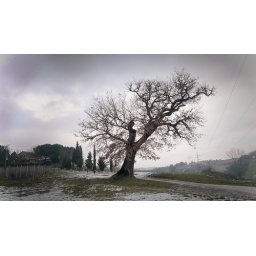
turn white snow red as strawberries in summertime..